Lapley Priory

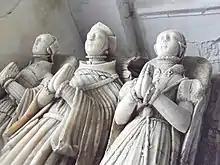
Effigies of Sir Robert Broke, purchaser of Lapley, and his two wives, Anne Waring and Dorothy Gatacre. All Saints' church, Claverley, Shropshire.

Vernon had a family interest in both the colleges he had helped seize but Tong had formed part of his mother's dower and a decision was made to sell it to her third husband, Sir Richard Manners for £486 8s. 2d. The grant went ahead after the accession of Edward VI on 25 July 1547. The Lapley estate of the former priory was specifically listed as part of the property conveyed to Manners and its sub-tenants were named as John Tarte, Edward Littleton, John Wyneshurst, John Parker and Henry Malpas. Silvington and Marston are also listed in the grant. The subtenants were listed again in May 1548 when a licence was granted to Manners to sell Lapley to Robert Broke, an important judge and London MP whose home was at nearby Claverley. It seems likely that the present Lapley Manor, built on the site of the old priory buildings, was the work of the Broke family, as it is dated to the late 16th century. The church, built of red and white sandstone ashlar had been provided with extra windows and a tower in the 15th century, probably by the college: it survived unchanged through the early modern period to be restored in the 19th century. Lapley remained part of the Broke's estates until the period after the English Civil War: diocesan records show that in 1667-8 Sir Theophilus Biddulph, 1st Baronet held the estate and the advowson of the church.